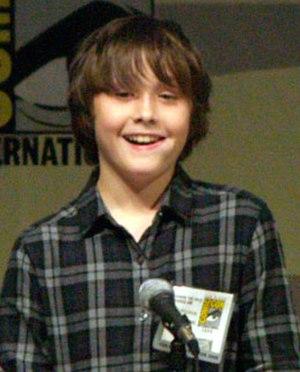
Max Records est un jeune acteur américain né le 18 juin 1997.